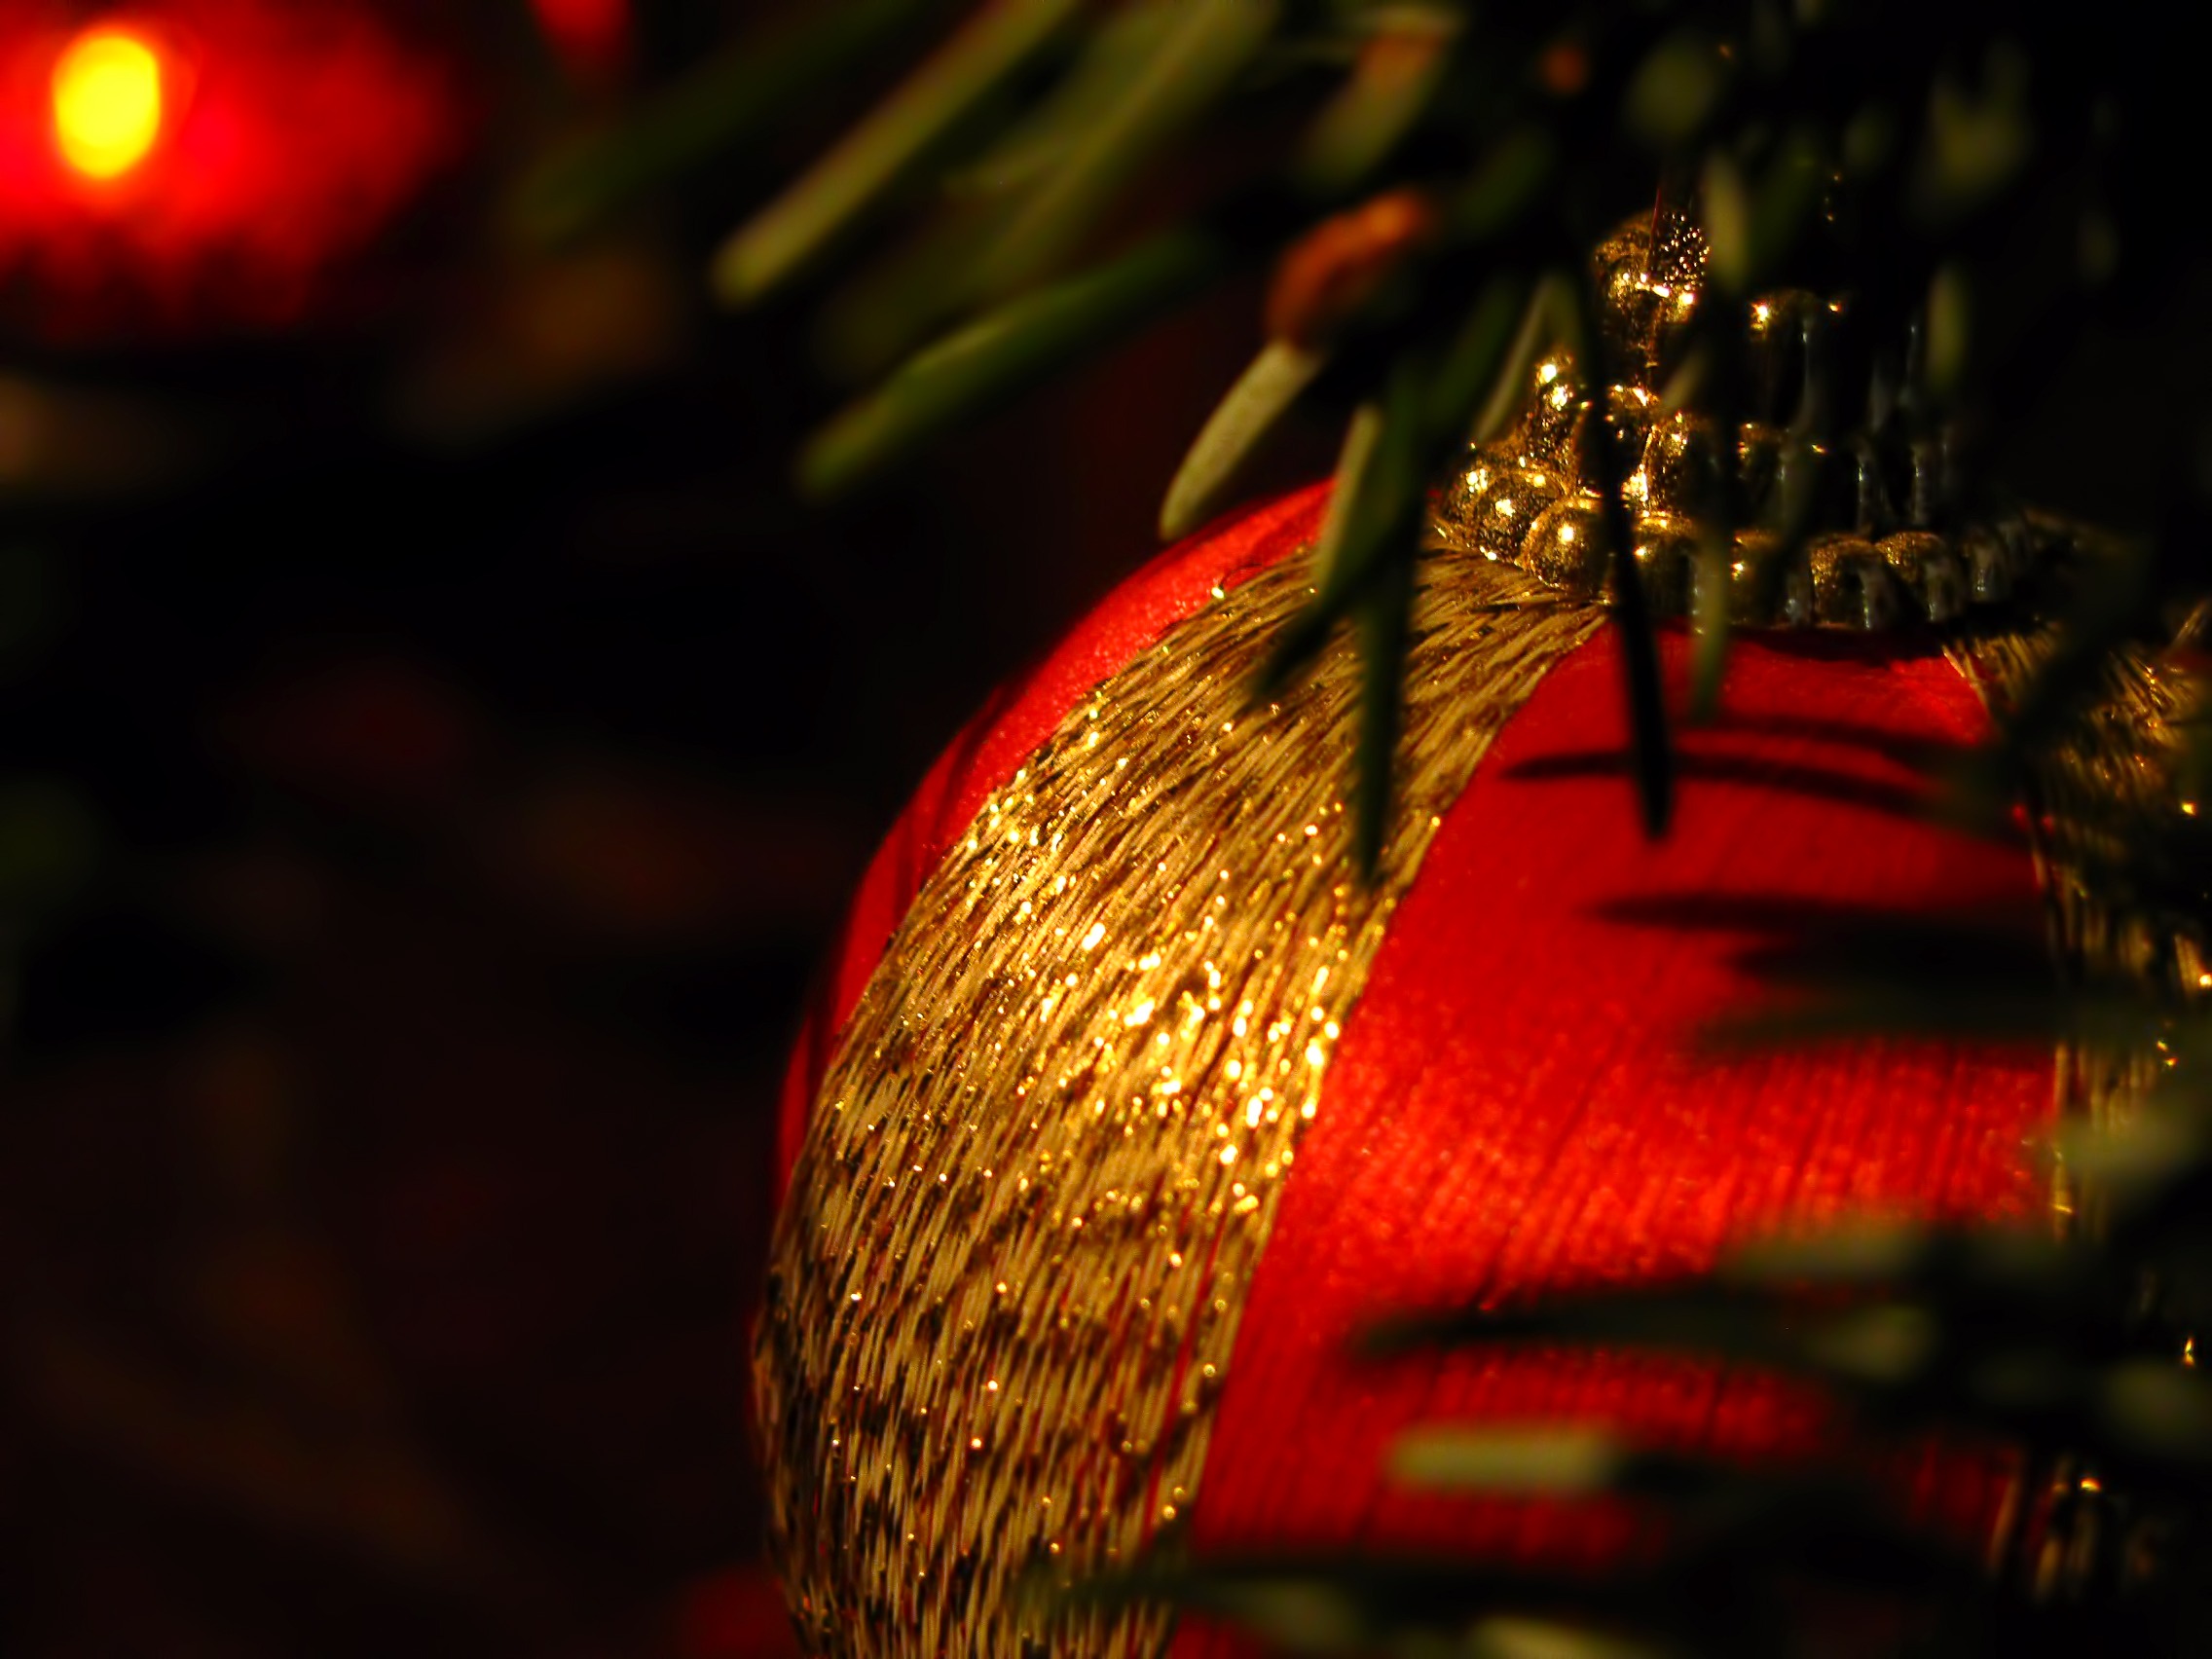
tree, light, night, photography, sunlight, leaf, flower, decoration, red, symbol, color, autumn, candle, christmas, festive, close up, christmas decoration, colors, gold, jesus, christianity, macro photography, x mas